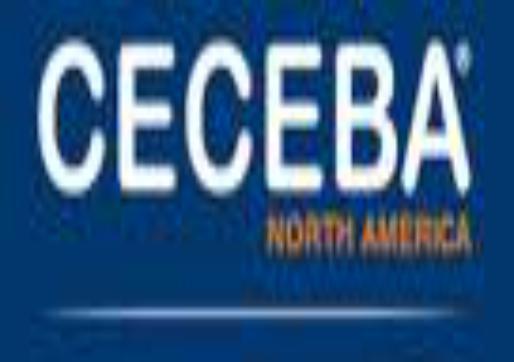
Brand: Ceceba
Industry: Clothes